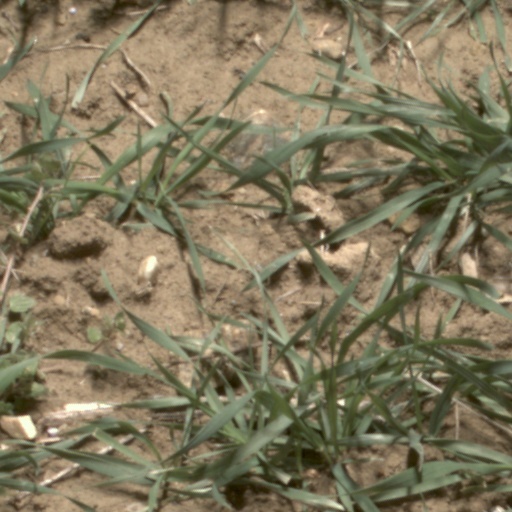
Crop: wheat